Bacchylides

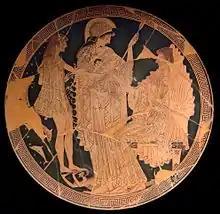
"The relation of Bacchylides to Greek art is a subject that no student of his poetry can ignore" – Richard Claverhouse Jebb.Theseus, visiting the underwater palace of his father, Poseidon, meets with Amphitrite, as witnessed by the goddess Athena and by some of the neighbourhood dolphins – here presented by the artist Euphronios. The underwater encounter is also the subject of a Bacchylides dithyramb.

The Alexandrian grammarian Didymus (circa 30 BC) wrote commentaries on the work of Bacchylides and the poems appear, from the finding of papyri fragments, to have been popular reading in the first three centuries AD. Their popularity seems to have continued into the 4th century also: Ammianus Marcellinus (xxv. 4) observed that the emperor Julian enjoyed reading Bacchylides, and the largest collection of quotations that survived up until the modern era was assembled by Stobaeus (early 5th century). All that remained of Bacchylides's poetry by 1896, however, were sixty-nine fragments, totalling 107 lines. These few remains of his writings were collected by Brunck, Bergk, Bland, Hartung, and Neue. The oldest sources on Bacchylides and his work are scholia on Homer, Hesiod, Pindar, Aristophanes, Apollonius Rhodius and Callimachus. Other fragments and 'notices' are sprinkled through the surviving works of ancient authors, which they used to illustrate various points they were making, as for example: